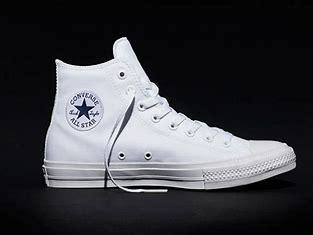
Brand: Converse
Model: 100